Asia

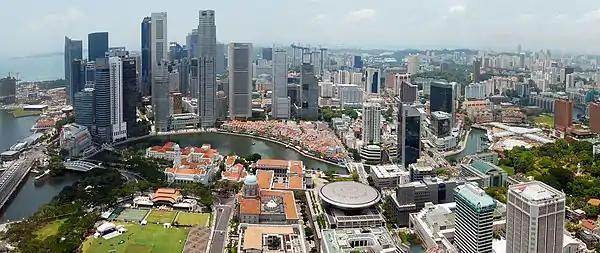
Singapore has one of the busiest container ports in the world and is the world's fourth-largest foreign exchange trading hub.

Asia has the largest continental economy in the world by both GDP nominal and PPP values, and is the fastest growing economic region. , China is by far the largest economy on the continent. It is followed by India, Japan, South Korea, Turkey, Indonesia, Saudi Arabia and Taiwan which are all ranked among the top 20 largest economies both by nominal and PPP values. Based on Global Office Locations 2011, Asia dominated the office locations with 4 of the top 5 being in Asia: Hong Kong, Singapore, Tokyo and Seoul. Around 68% of international firms have an office in Hong Kong.